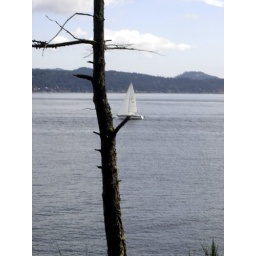
who put that boat in a tree